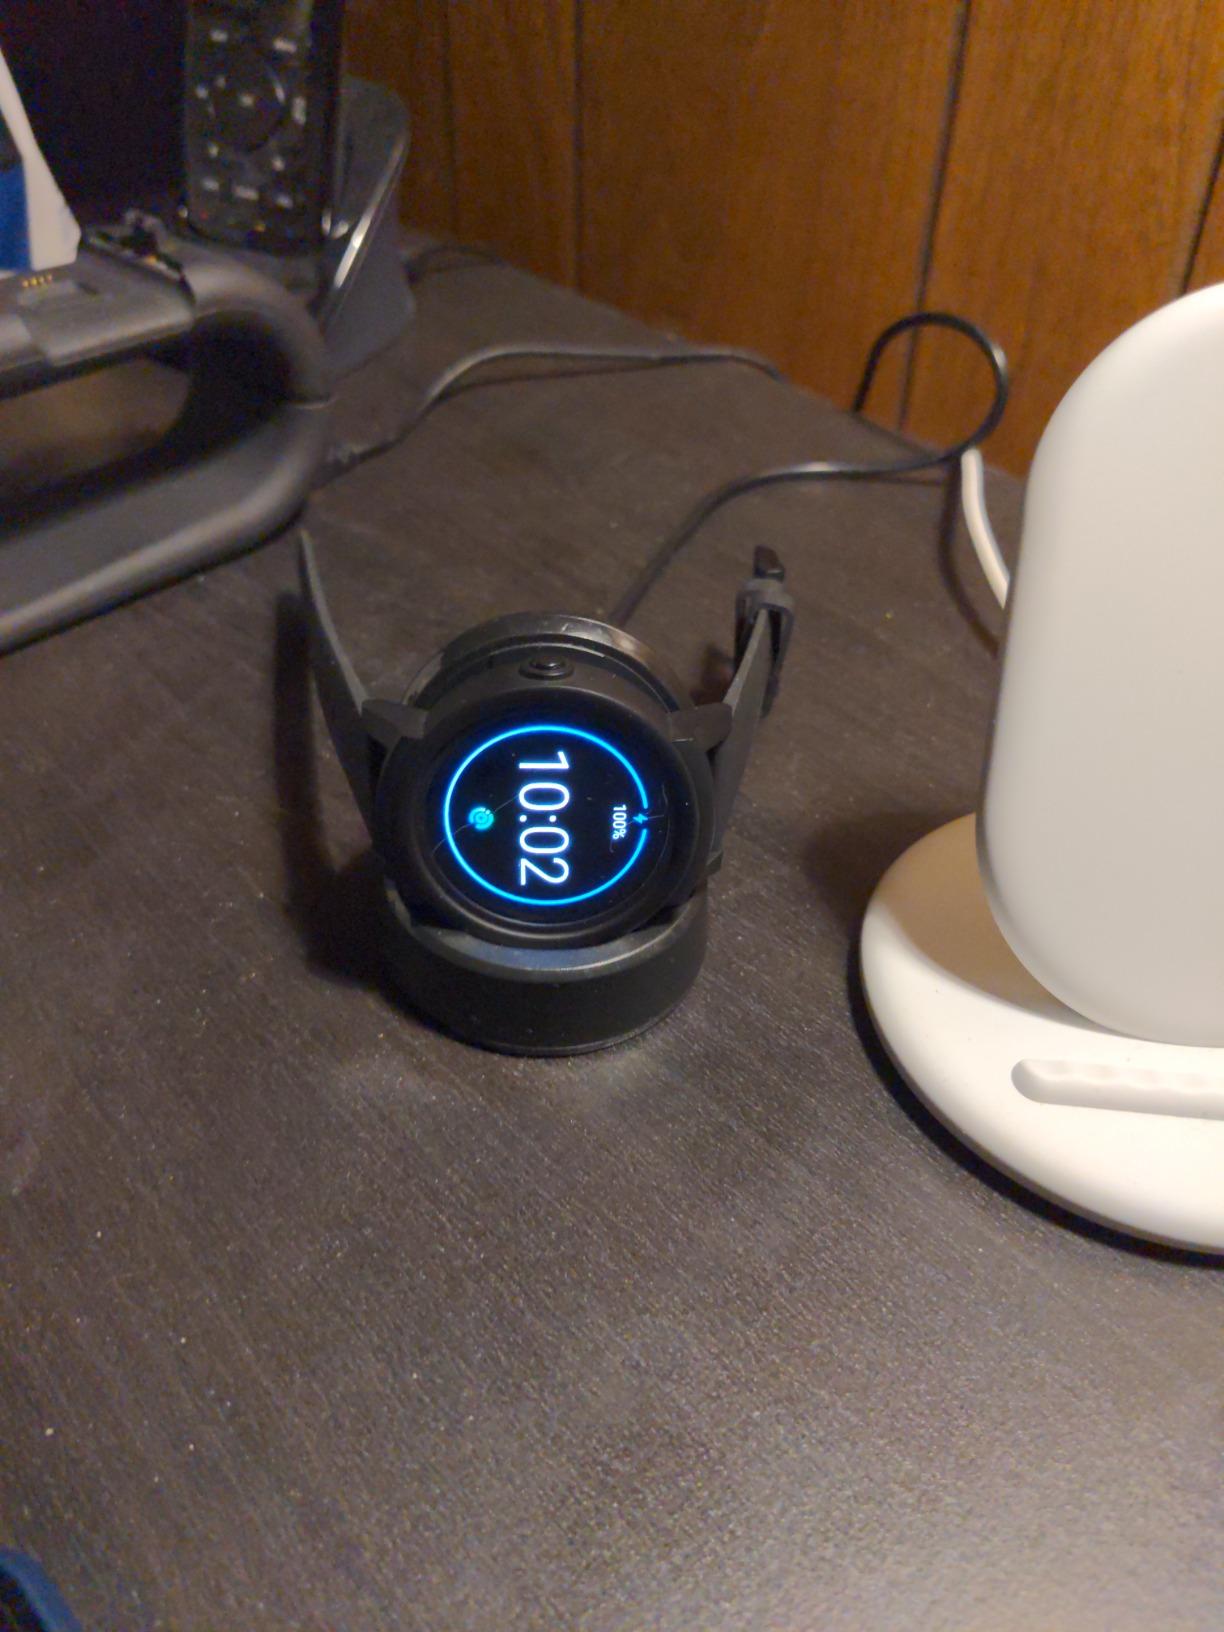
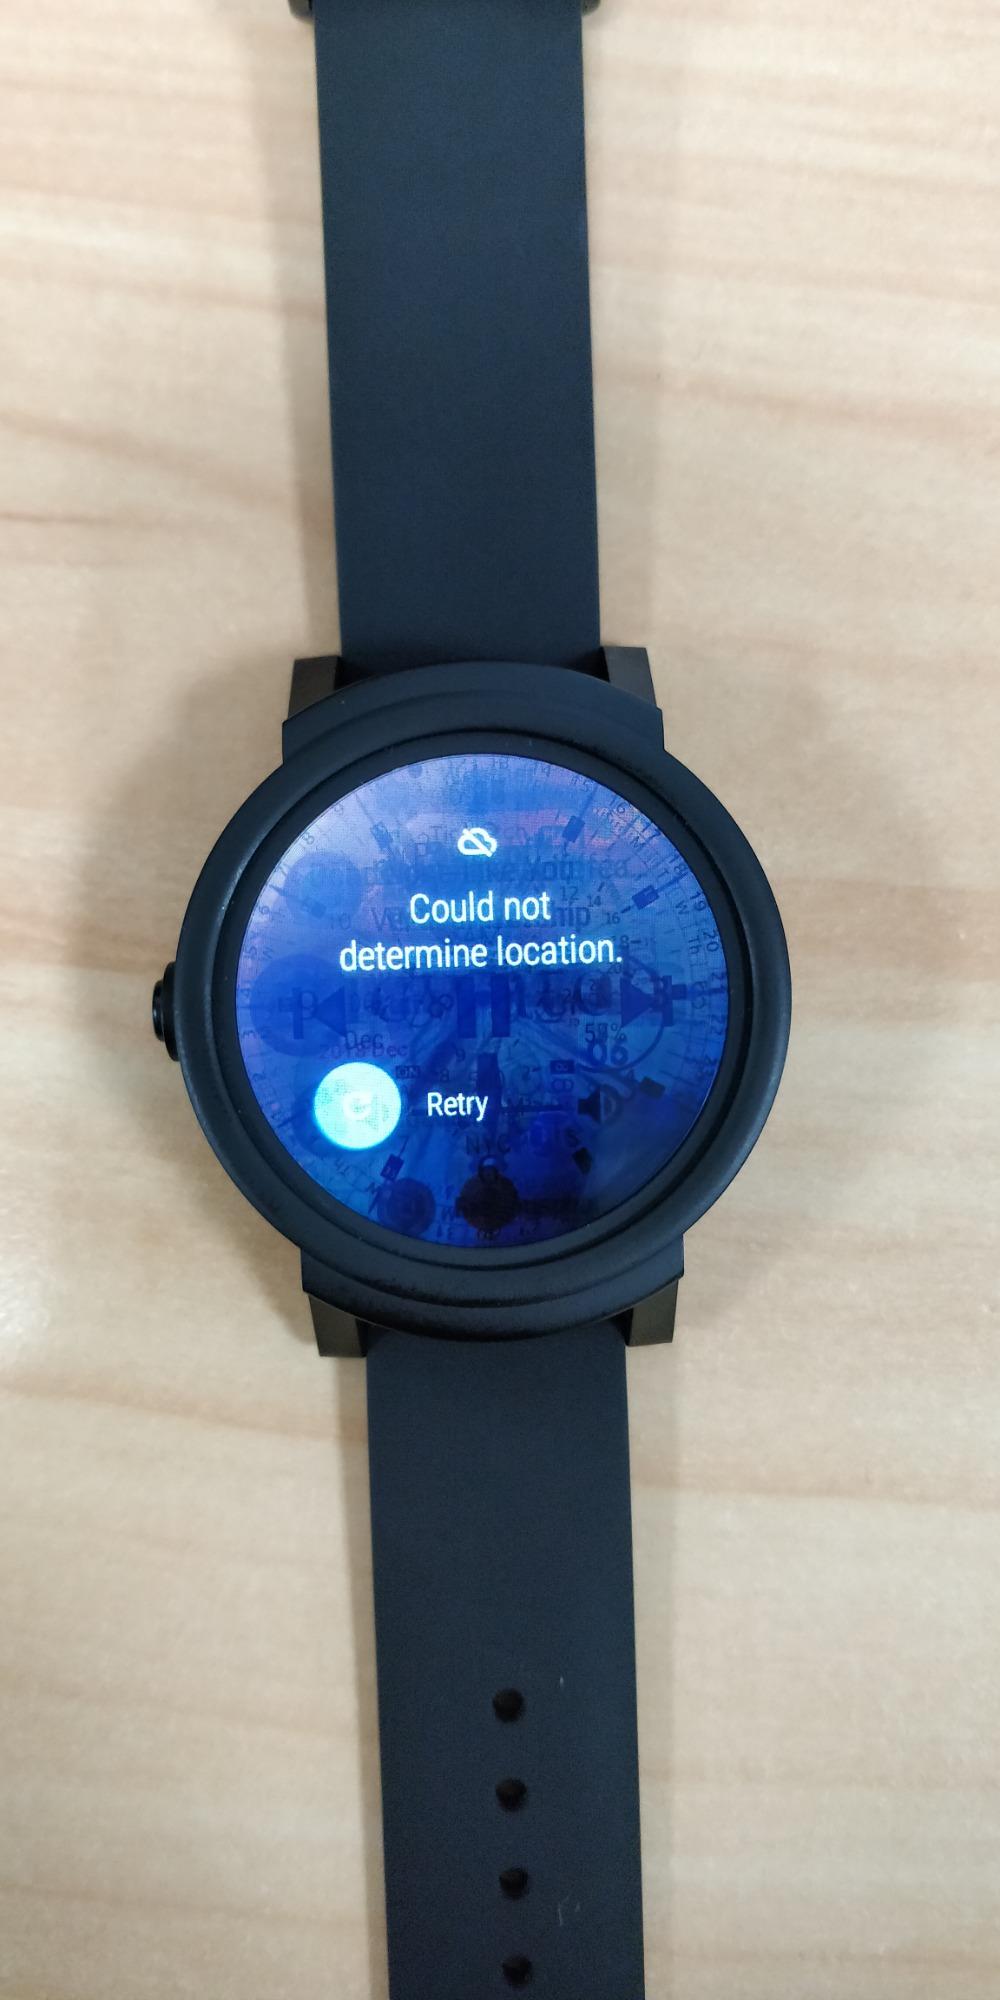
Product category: smartwatch
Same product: yes